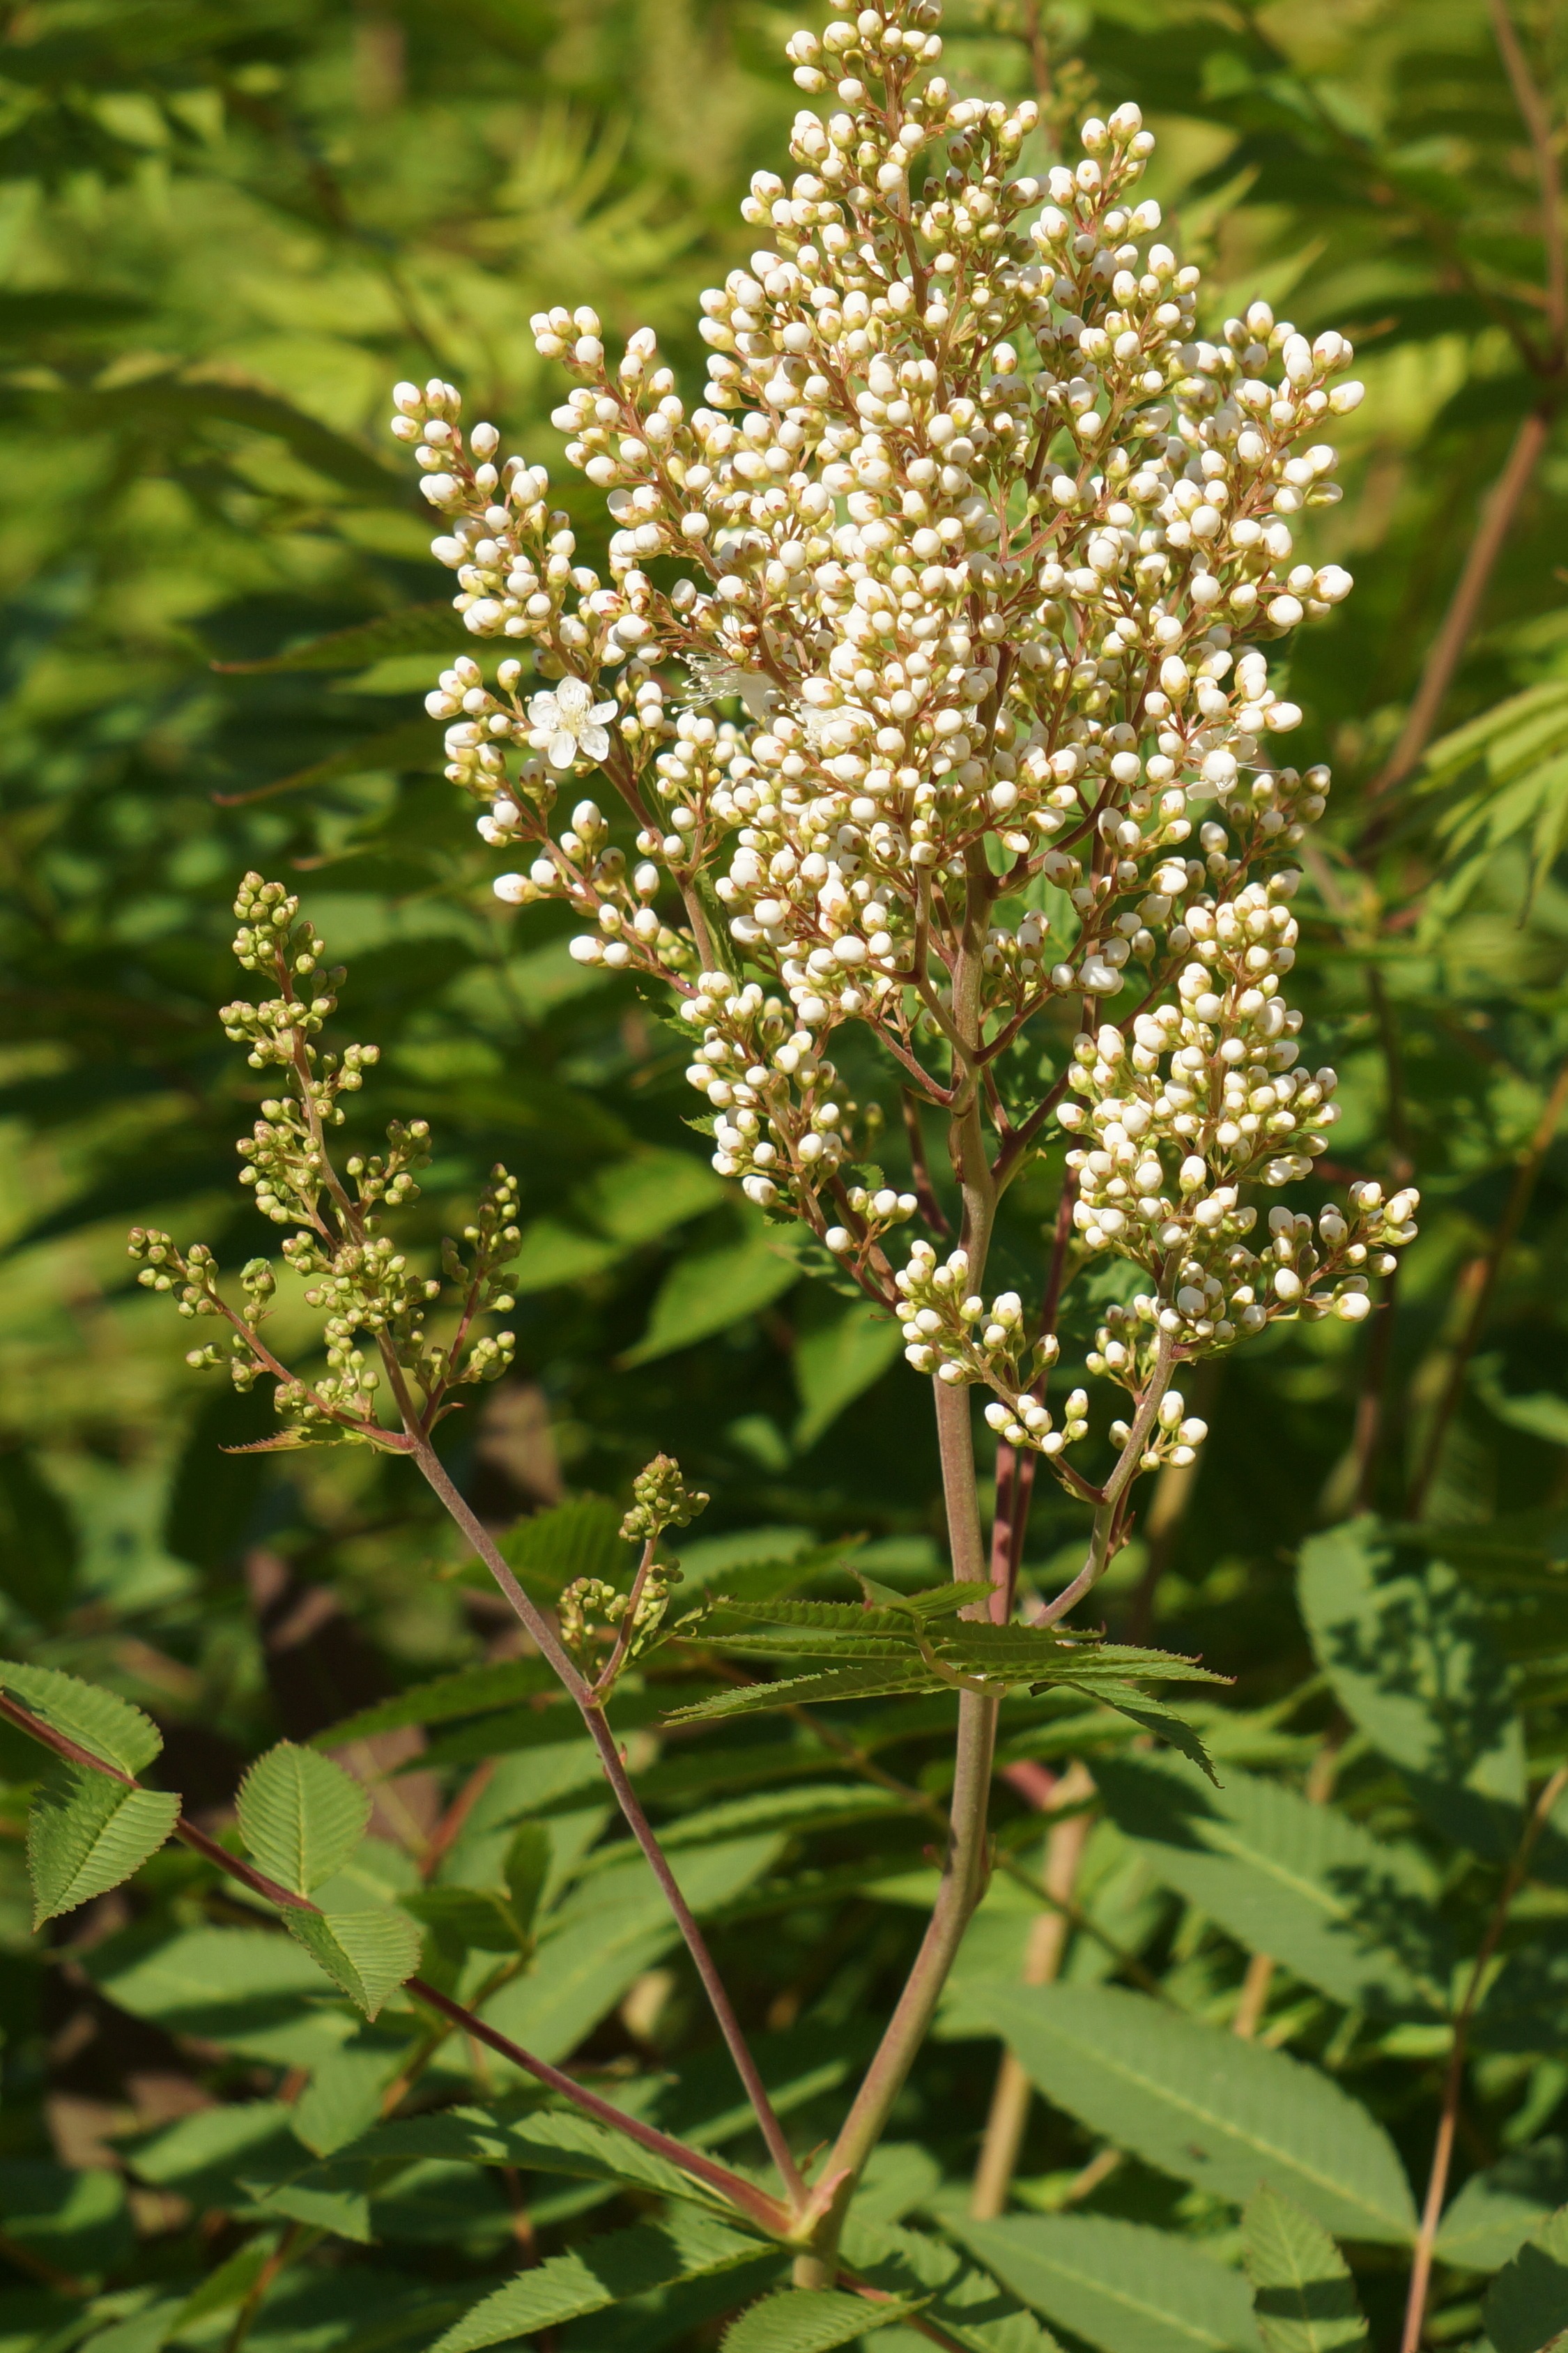
blossom, plant, white, flower, herb, produce, botany, flora, wildflower, shrub, meadowsweet, flowering plant, subshrub, woody plant, land plant, refers rowan angervo, sorbaria sorbifolia, inflorescence bud